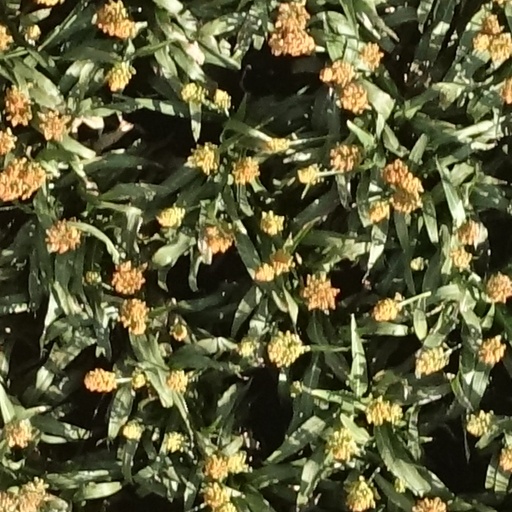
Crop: sorghum